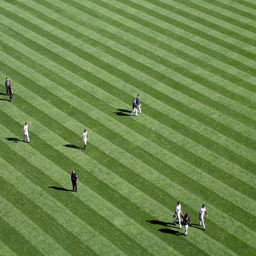
baseball players walking across a big field
Ten baseball players walking on a grass field.
Several baseball players walking across a green field.
A group of people that are standing in the grass.
Several baseball players are seen walking across a field.